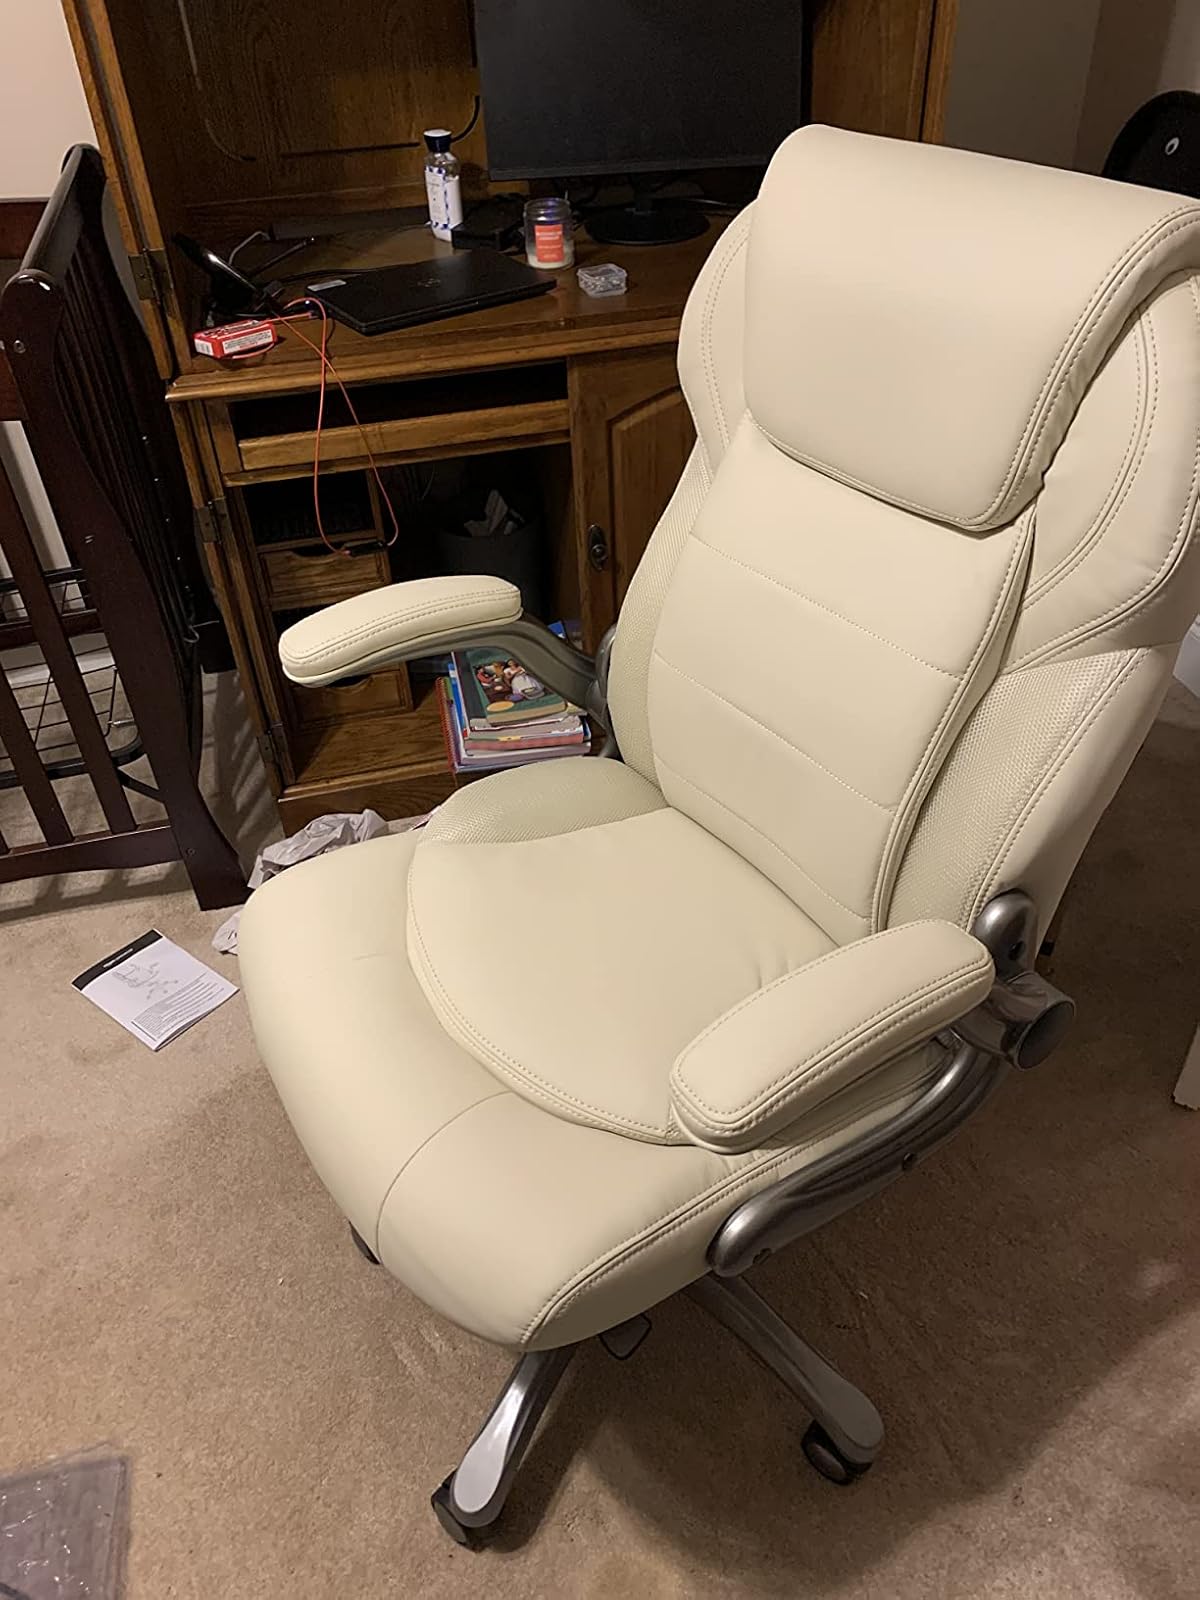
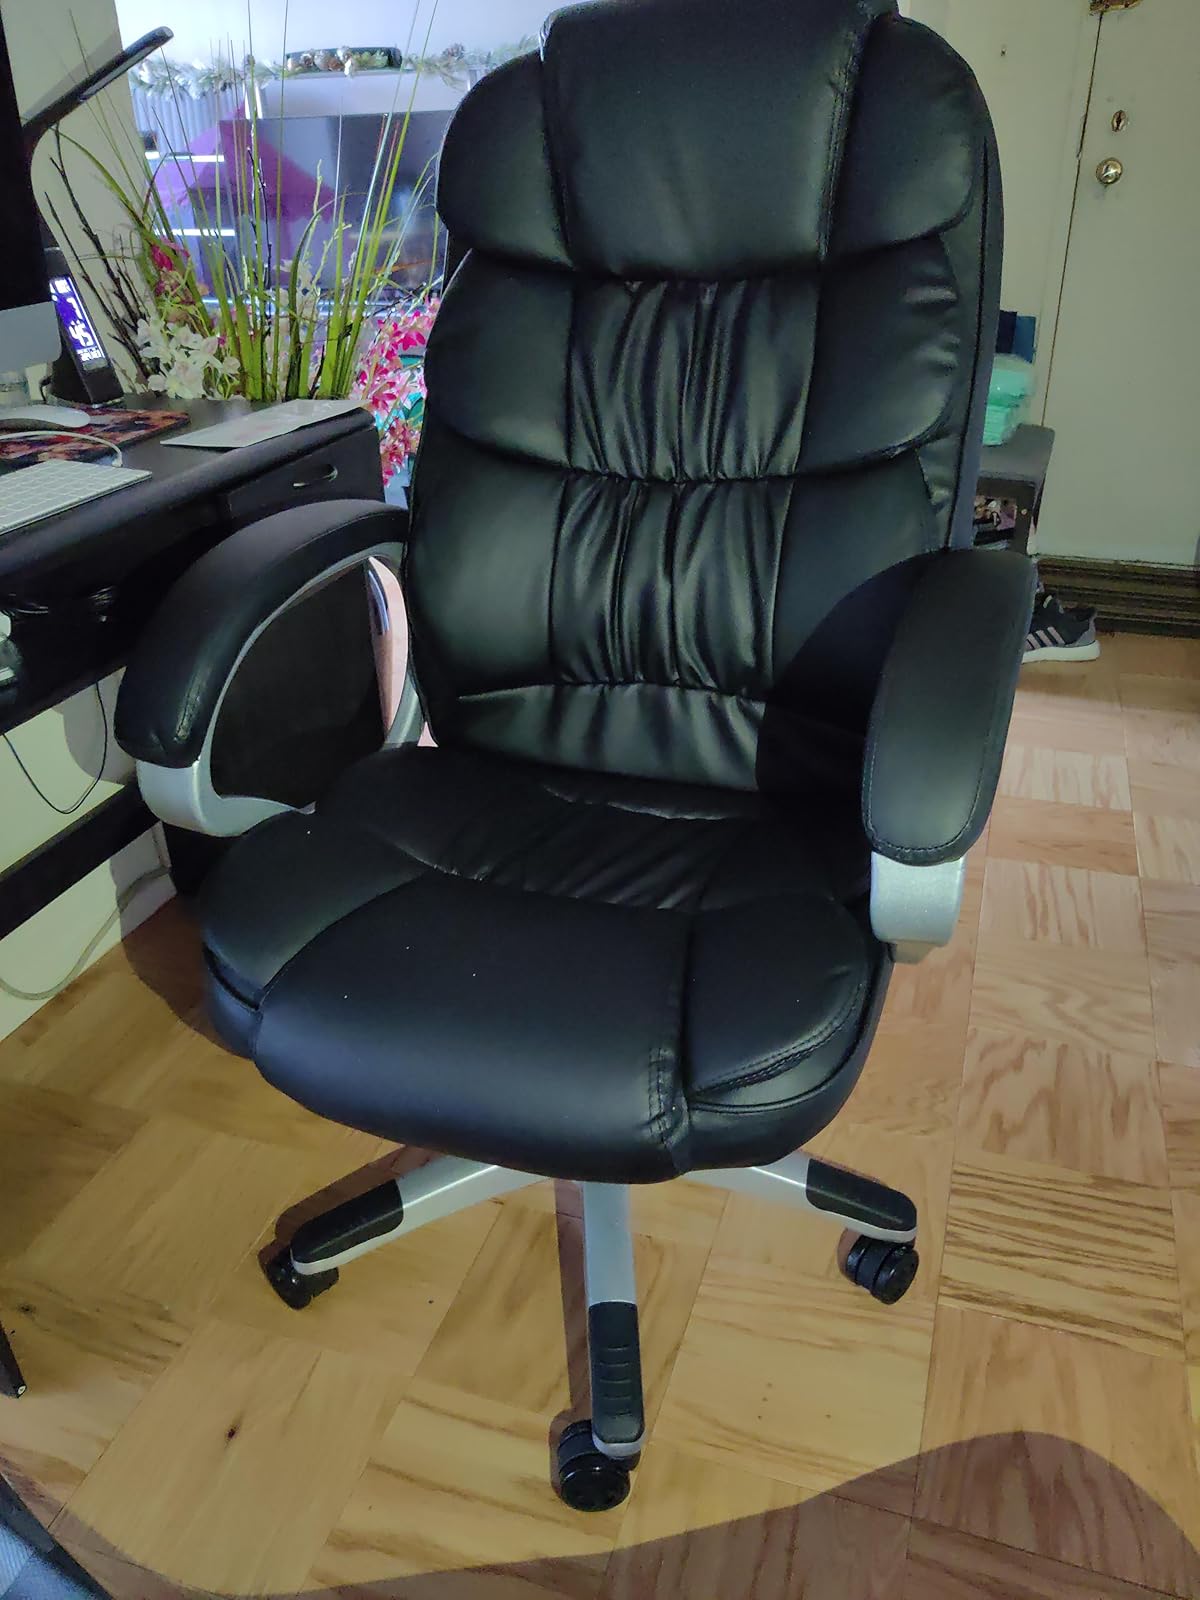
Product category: items_chair
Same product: no